Reservoir

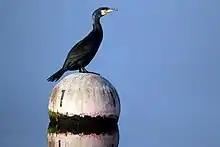
A great cormorant ("Phalacrocorax carbo") perched on a buoy at Farmoor Reservoir, Oxfordshire. As reservoirs may contain stocks of fish, numerous water-bird species may rely on reservoirs and form habitats near them.

Many reservoirs often allow some recreational uses, such as fishing and boating. Special rules may apply for the safety of the public and to protect the quality of the water and the ecology of the surrounding area. Many reservoirs now support and encourage less formal and less structured recreation such as natural history, bird watching, landscape painting, walking and hiking, and often provide information boards and interpretation material to encourage responsible use.